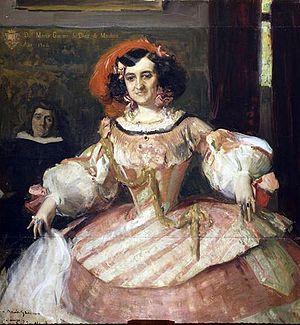
María Ana de Jesús Guerrero Torija était une comédienne et directrice de théâtre espagnole.